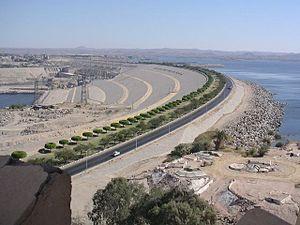
Vue panoramique du haut barrage d'Assouan depuis le haut du monument de l’amitié égypto-soviétique. Polski: Panorama asuańskiej Wysokiej Tamy w Egipcie. Zdjęcie zrobione ze szytu wieży ""Kwiatu Lotosu"", będącej pomnikiem przyjaźni radziecko-egipskiej. Slovenščina: Panoramski pogled na Asuanski visoki jez. Fotografirano z vrha spomenika sovjetsko-egipčanskega prijateljstva. Svenska: Panoramabild över AswanHigh dammen i Egypten. Bilden är tagen från ett Sovjet-Egyptisk vänskapsmonument"
Le secteur de l'énergie en Égypte est marqué notamment par le gaz naturel et le pétrole, mais aussi par la production hydroélectrique du Haut barrage d'Assouan, par le projet de centrale nucléaire d'El-Dabaa et par le développement récent des énergies éolienne et solaire.
Le haut barrage d'Assouan, aussi appelé barrage d'Assouan, en arabe السد العالي, translittéré en as-Sad al-'Aly, est un barrage hydroélectrique construit entre 1960 et 1970, à sept kilomètres en amont de l'ancien barrage d'Assouan, et environ dix kilomètres de la ville d'Assouan, sur le Nil en Haute-Égypte. Il est décrit comme un des plus importants du monde. Sa capacité de retenue est 169 milliards de mètres cubes d'eau.